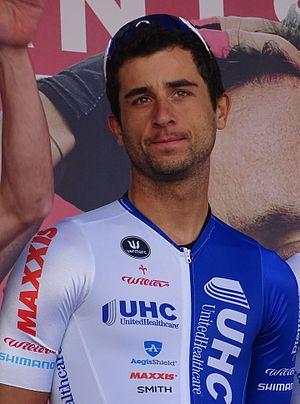
Reportage réalisé le mercredi 15 avril à l'occasion du départ de la Flèche brabançonne 2015 à Louvain, Belgique.
Daniele Ratto est un coureur cycliste italien.